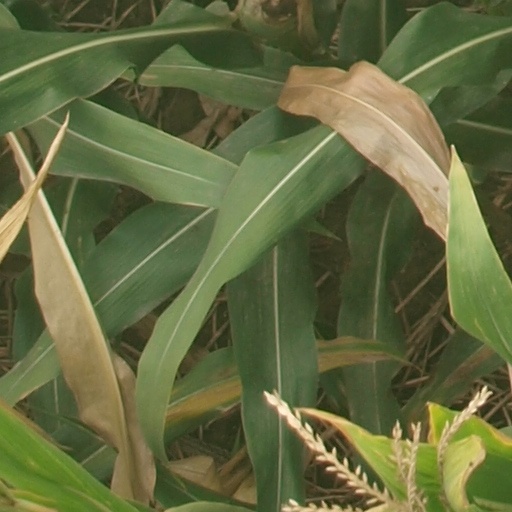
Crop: maize; corn